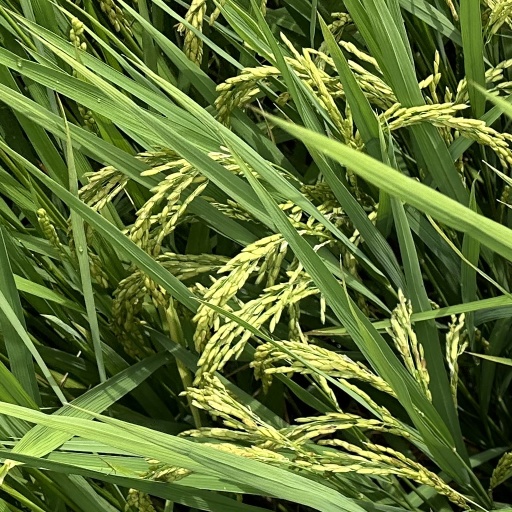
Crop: rice